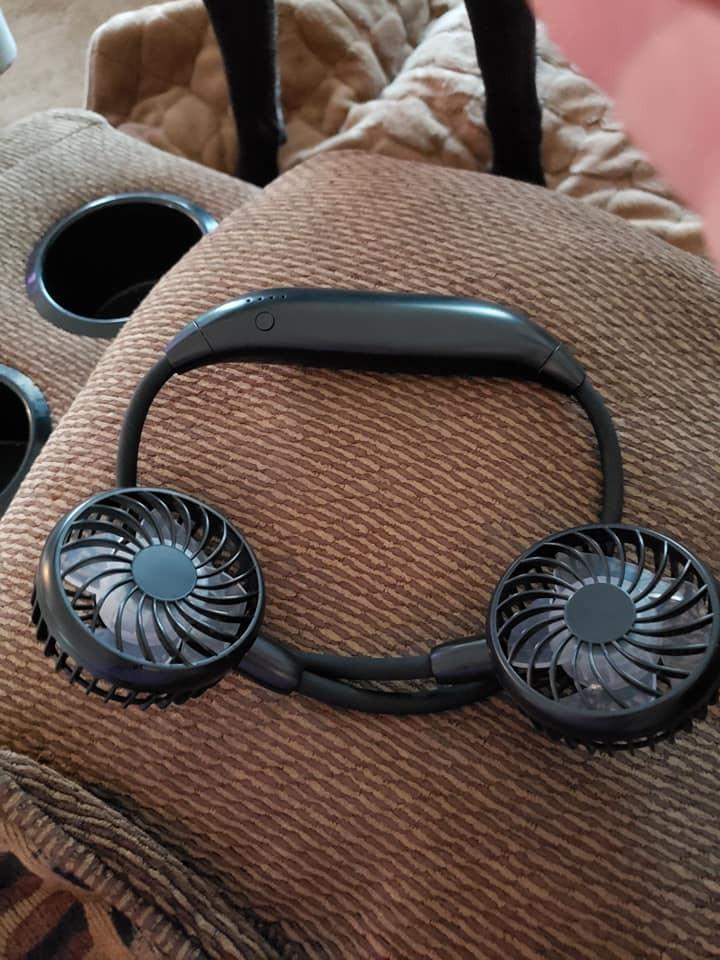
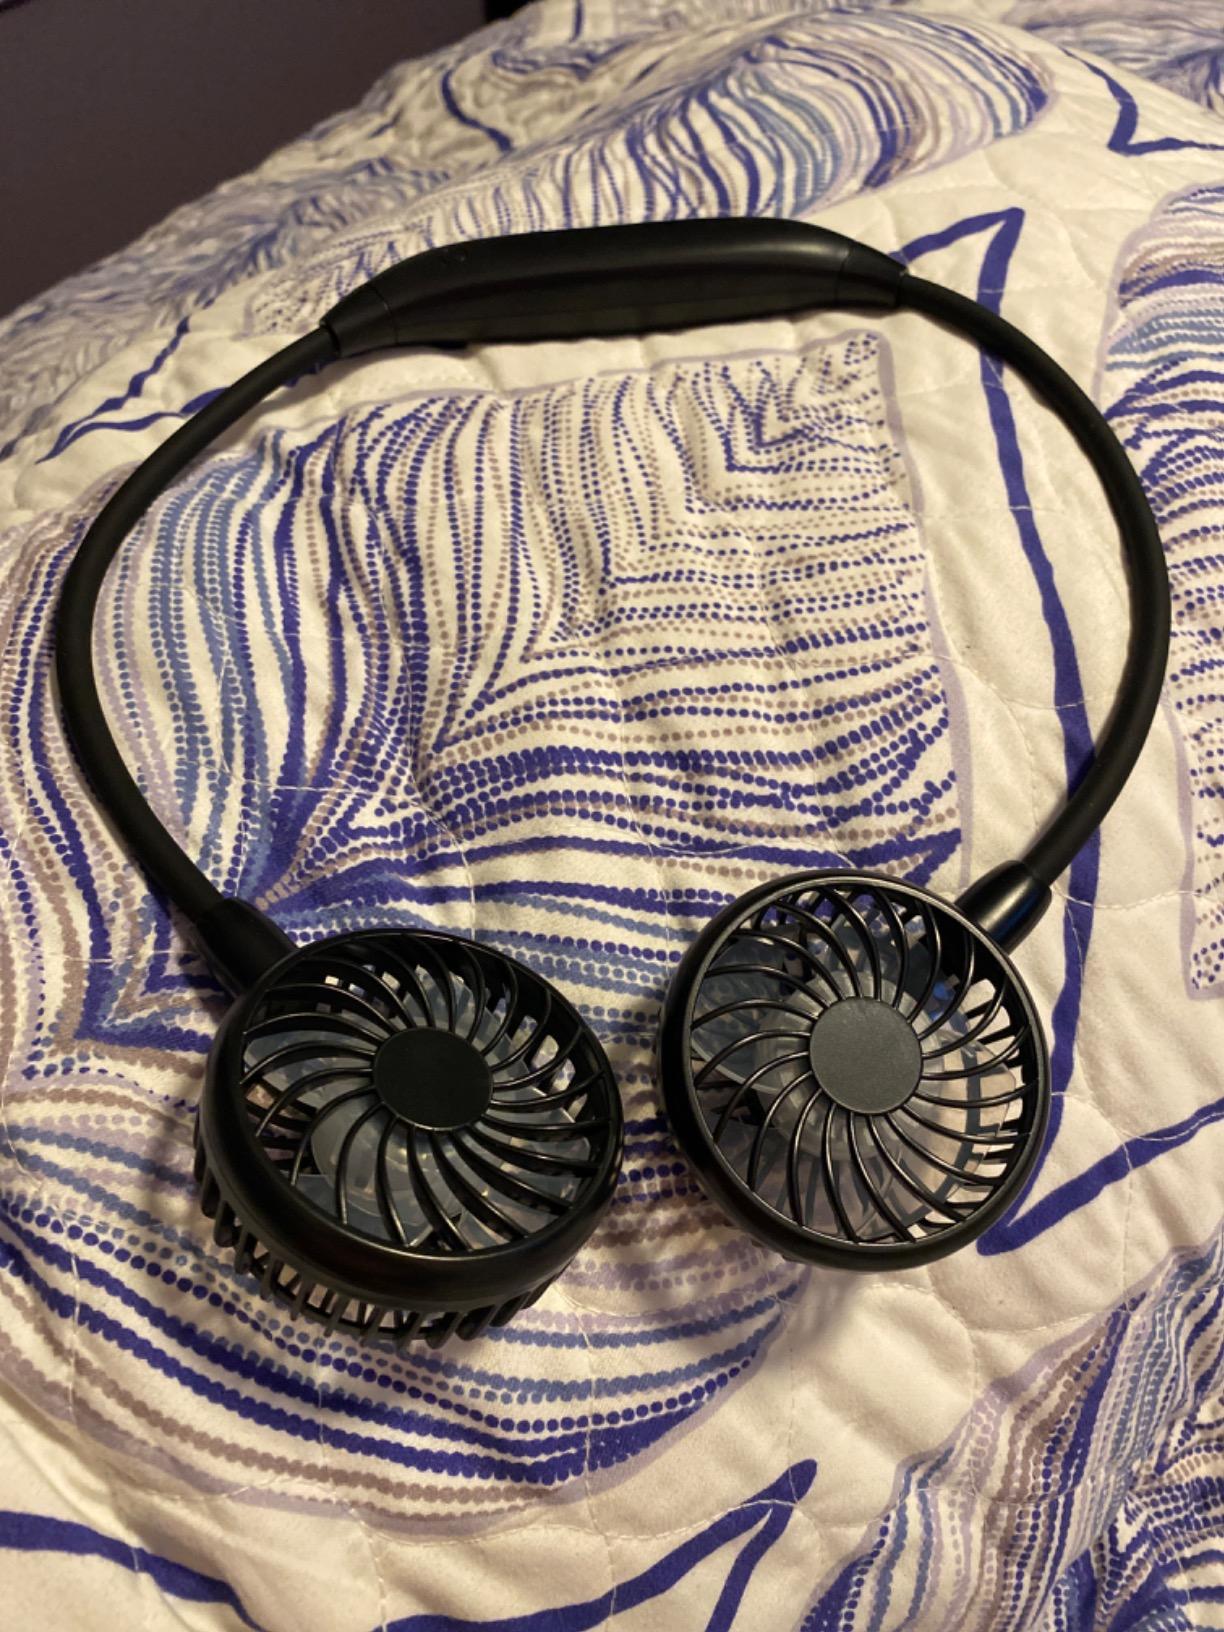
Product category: fan
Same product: yes